Jaap Bakema

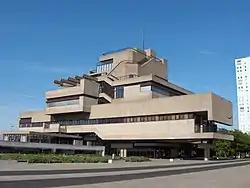
Terneuzen town hall

Bakema first worked at the Amsterdam Department of Public Works, in the urban development division. While the Second World War was still on, he moved to Rotterdam and joined the practice of Van Tijen and Maaskant.